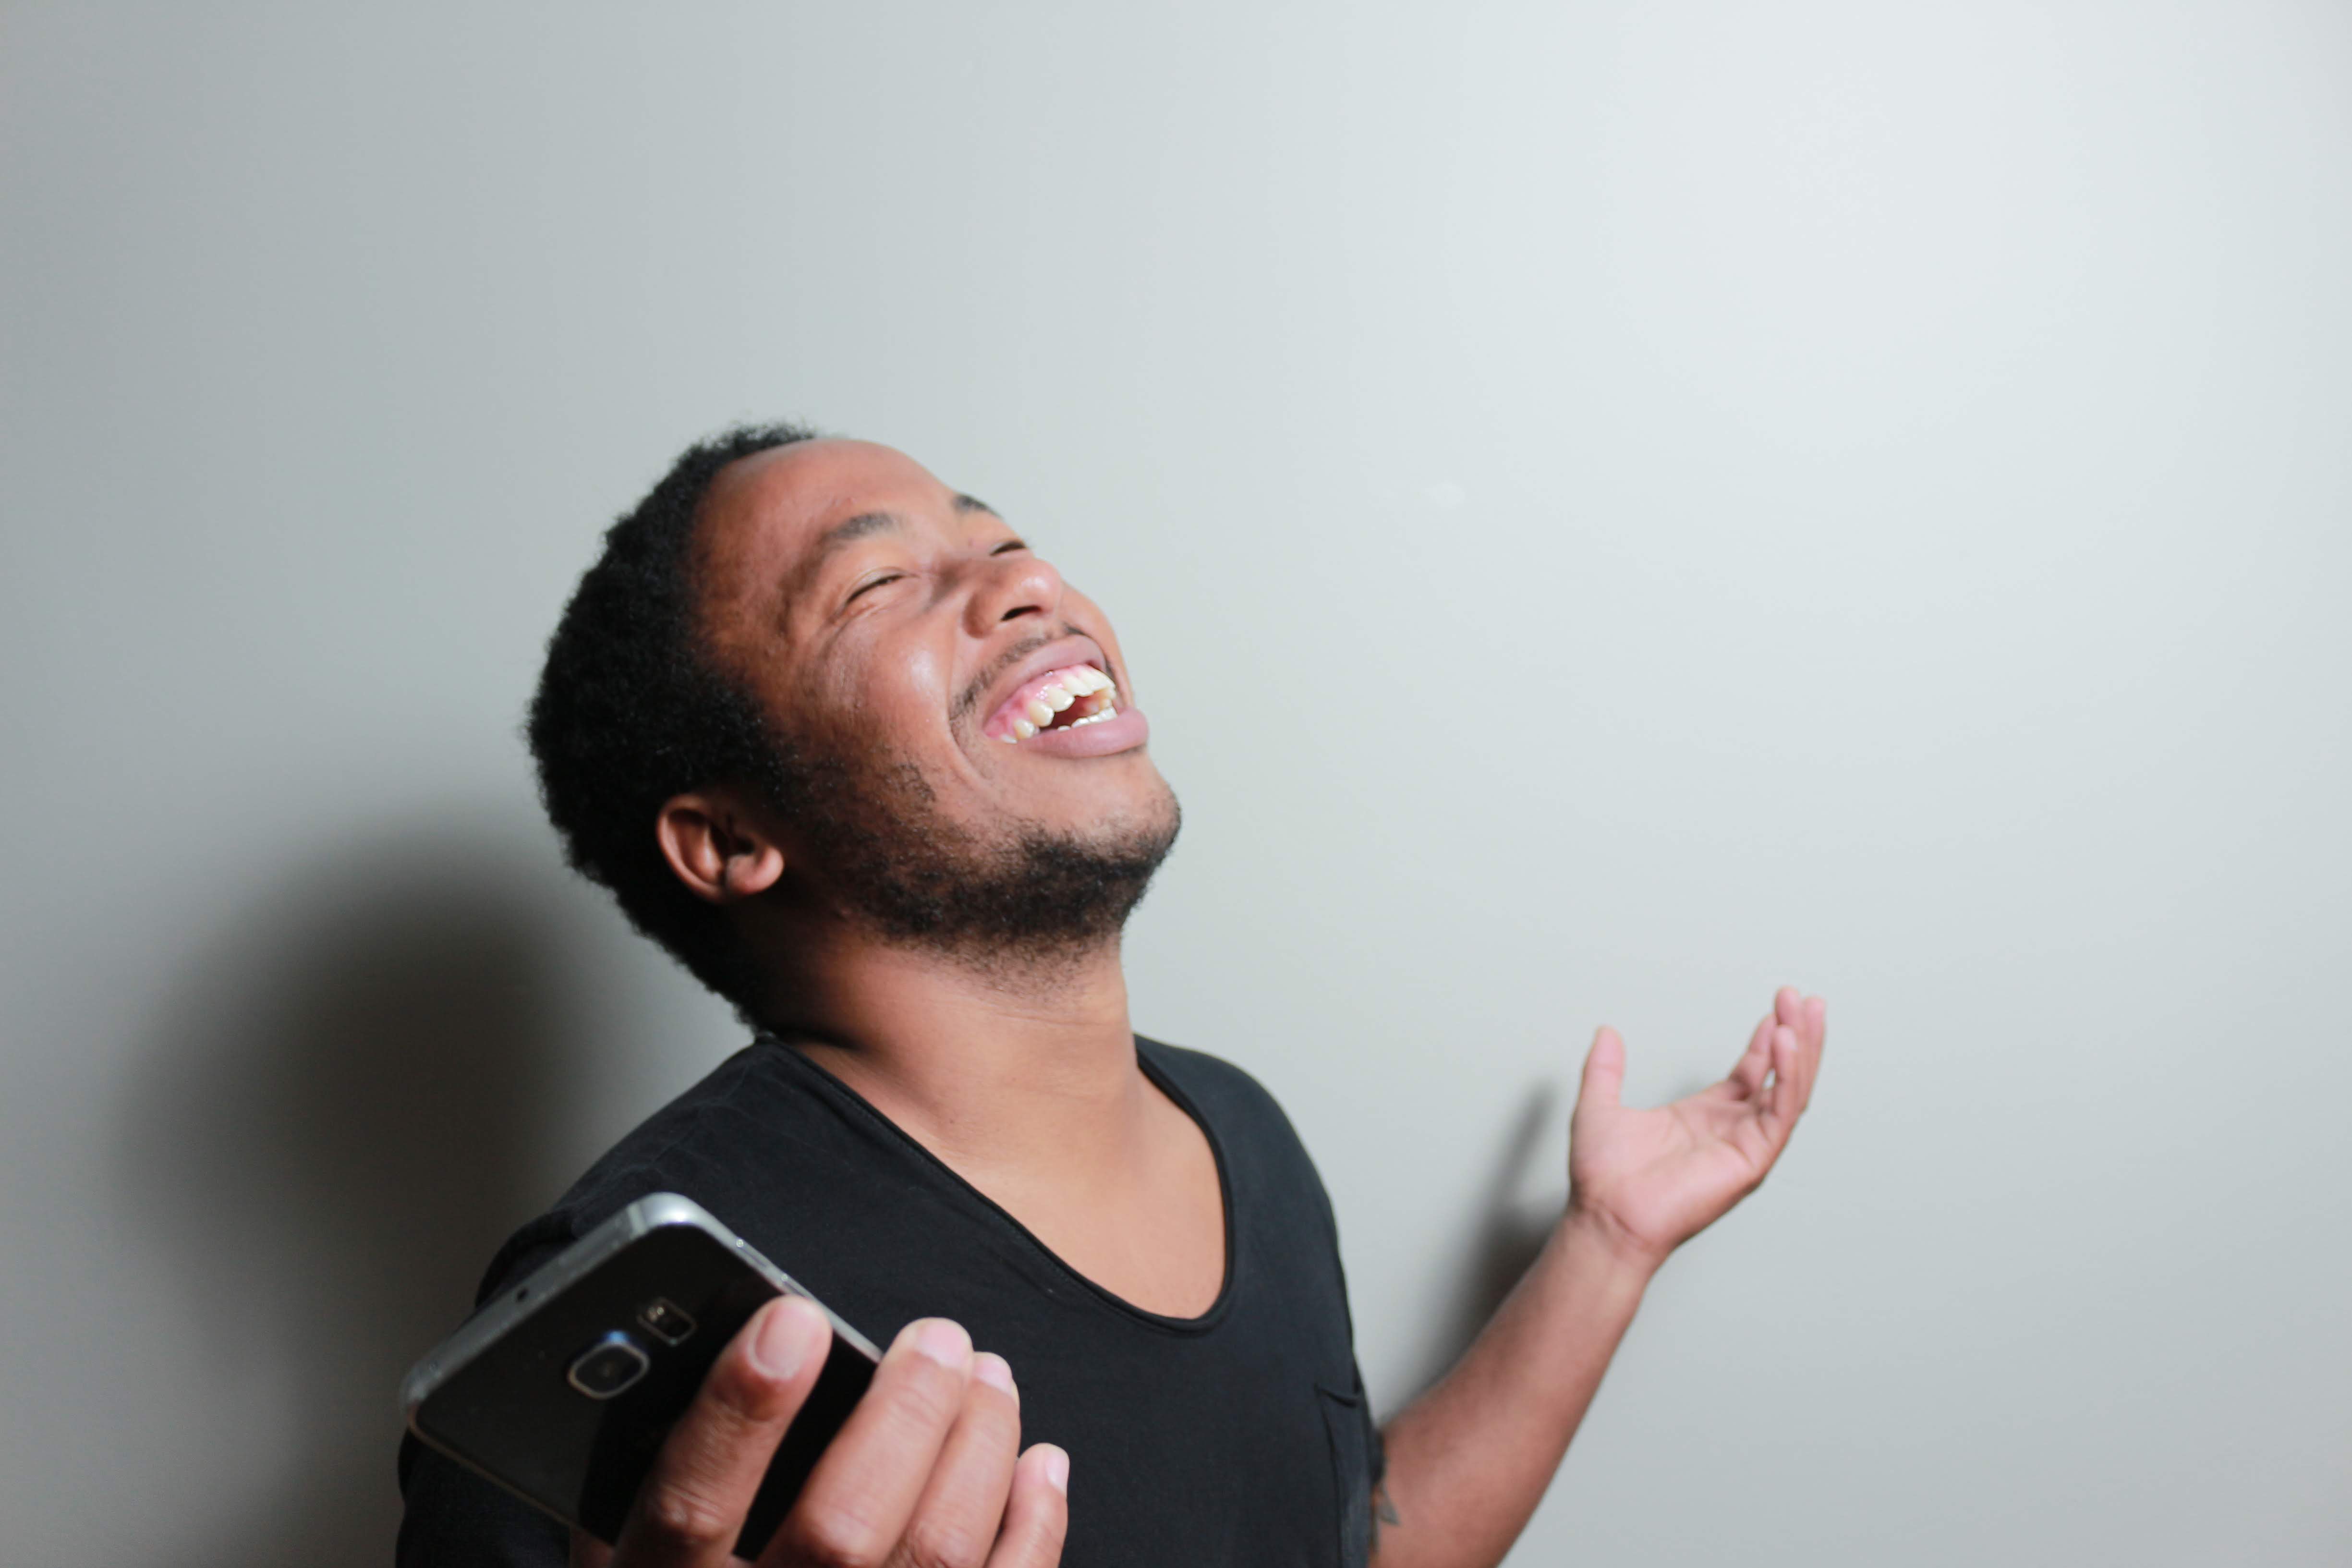
facial hair, beard, head, shoulder, chin, arm, cheek, hand, joint, neck, photography, fun, gesture, finger, elbow, smile, jaw, glasses, flash photography, ear